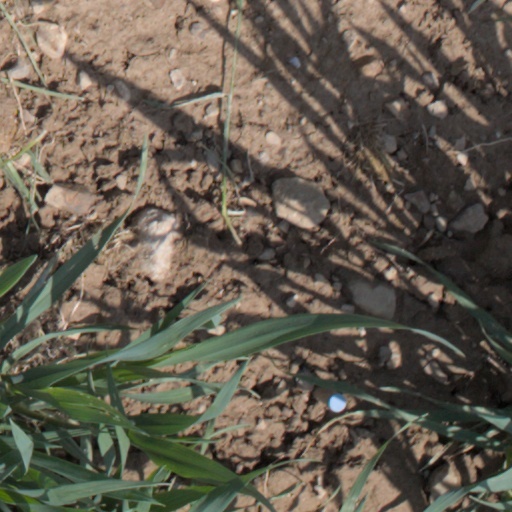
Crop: wheat